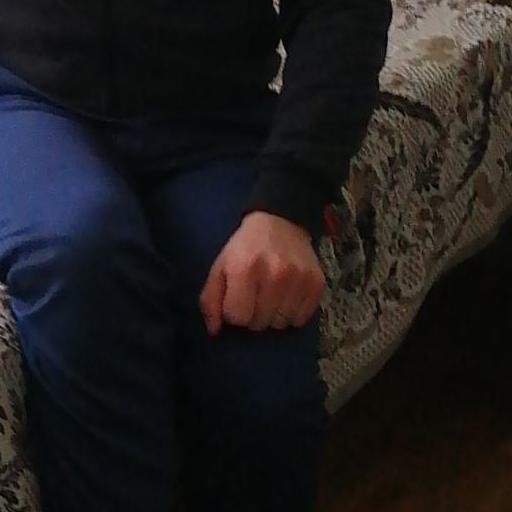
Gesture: no_gesture